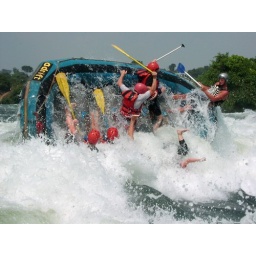
I didn't take this pic but got it while running the river in Uganda.